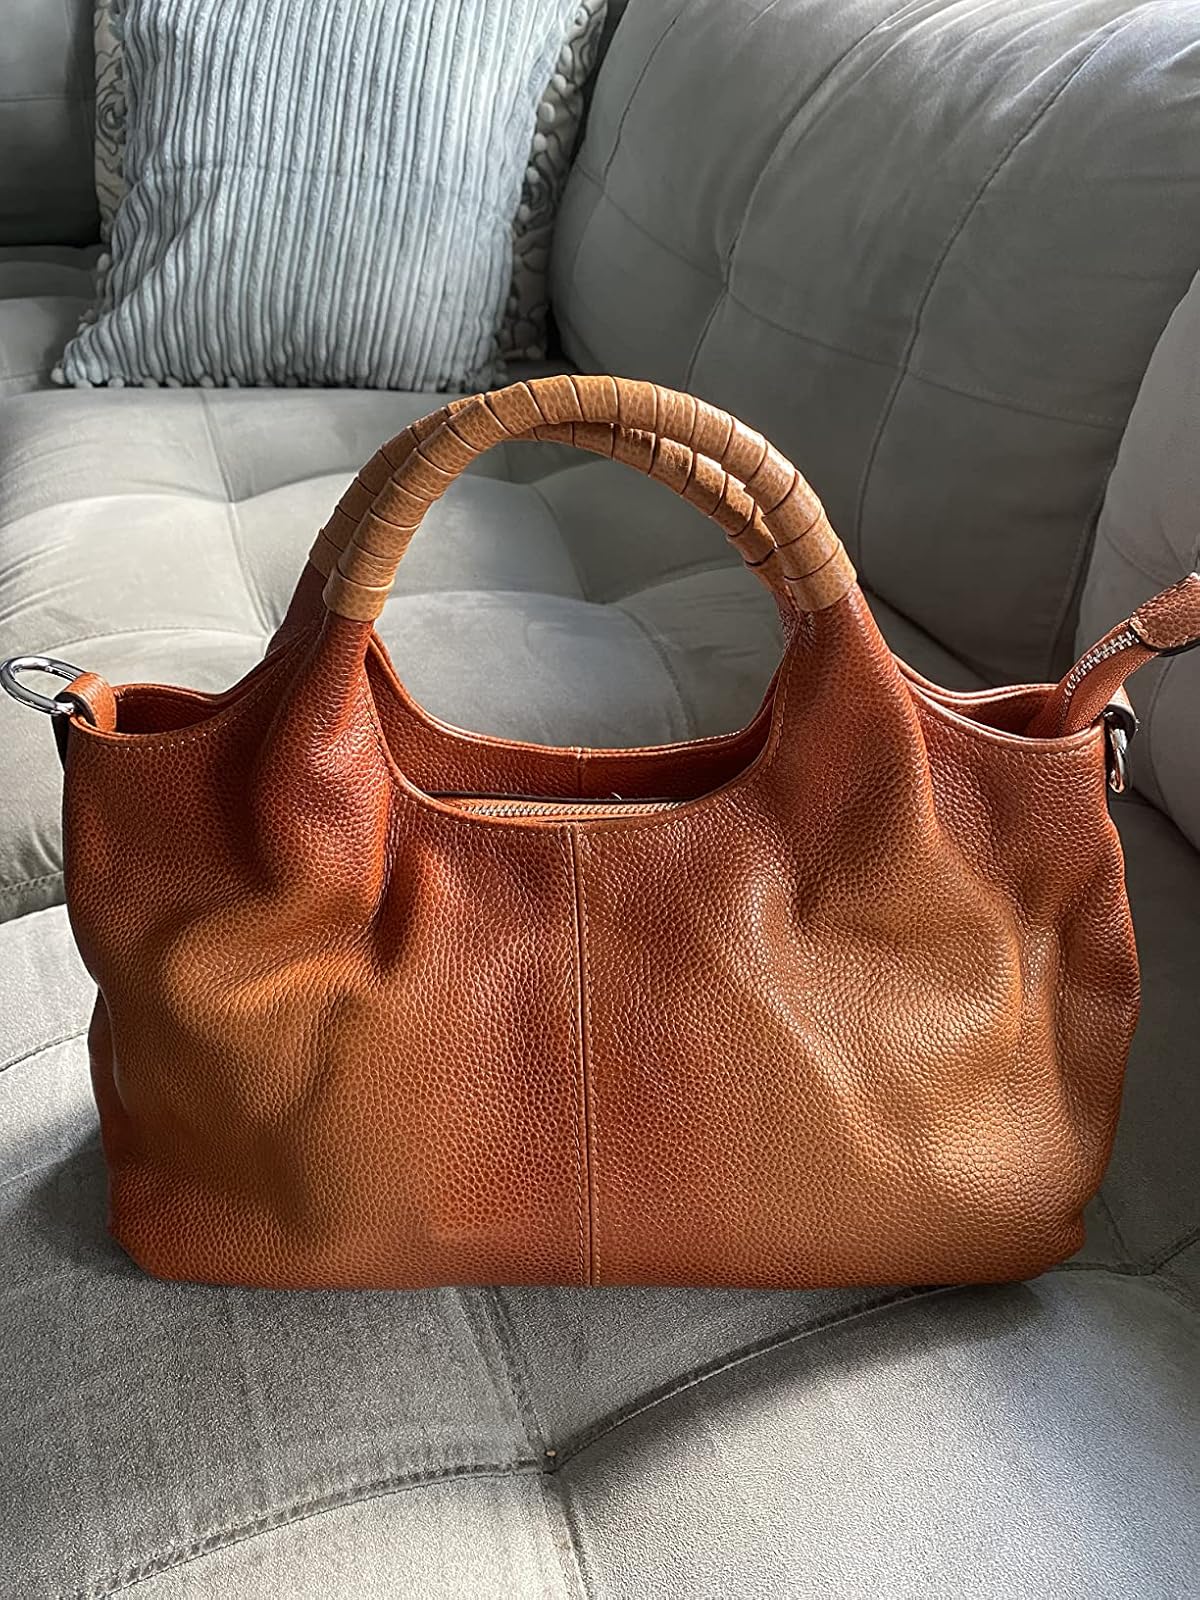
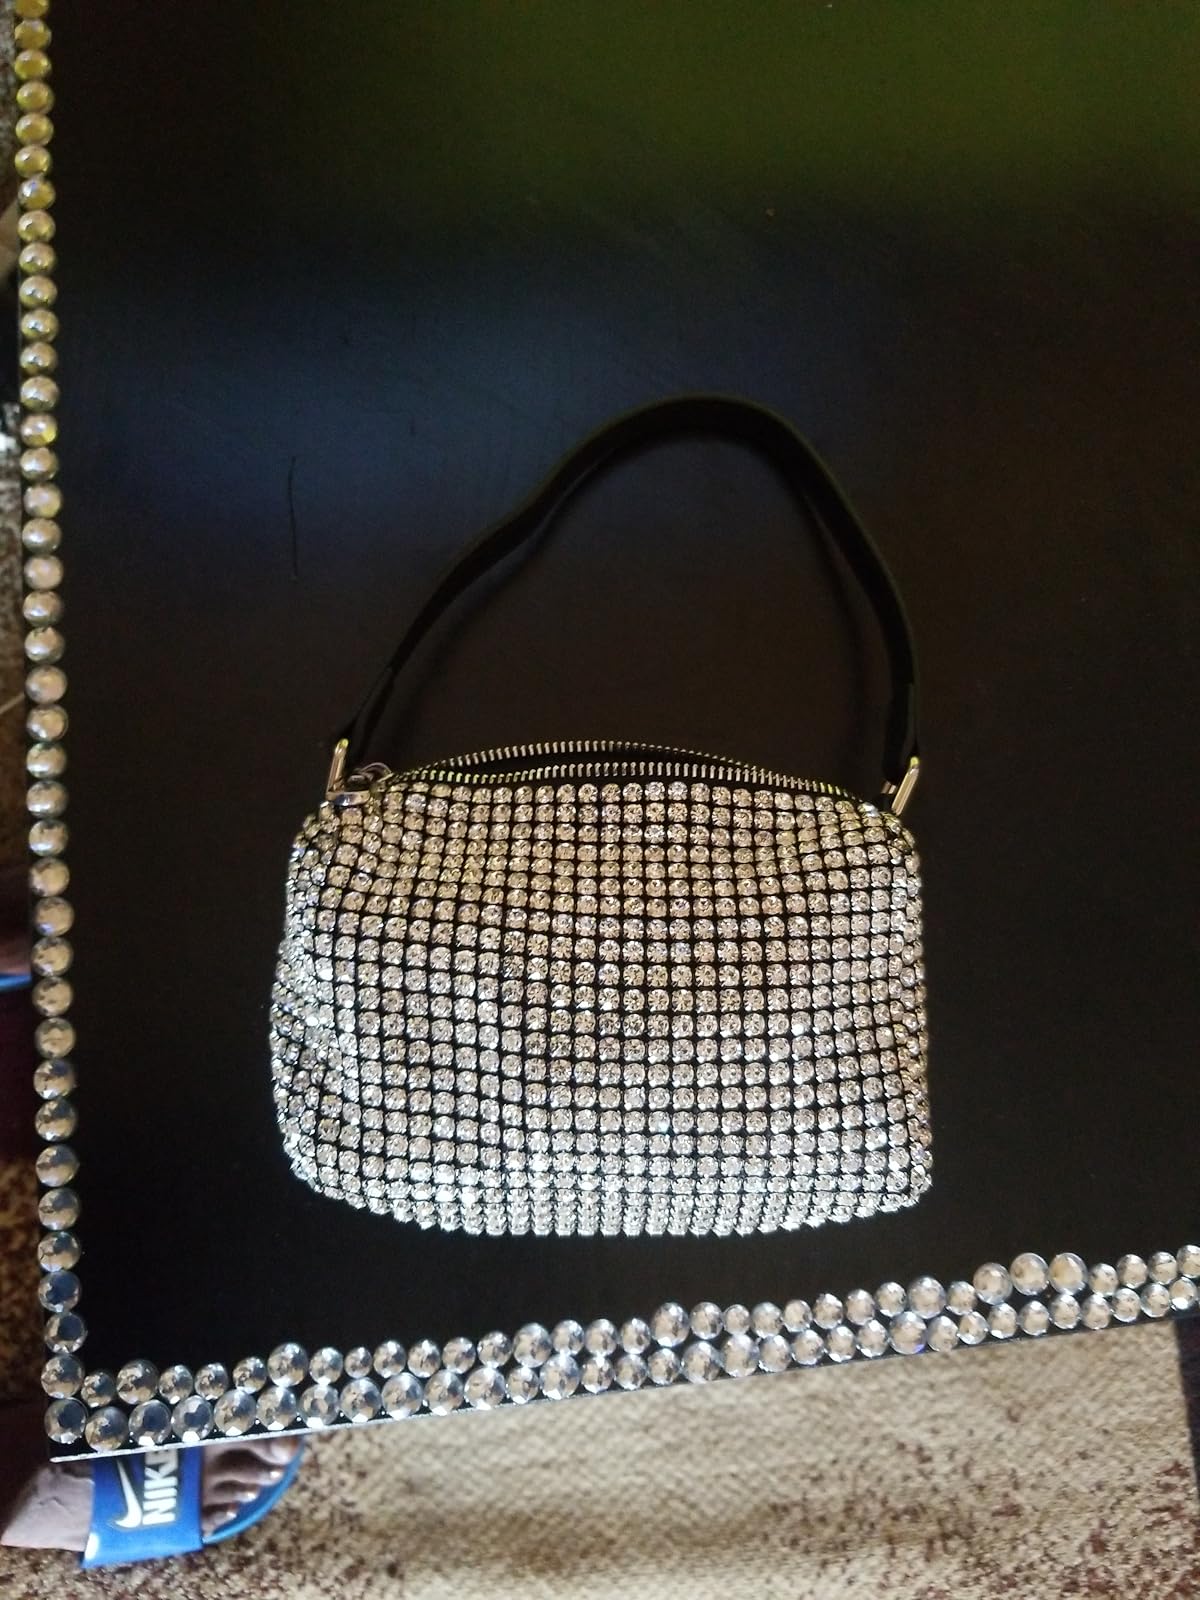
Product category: accessories_handbag
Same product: no